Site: brandenburg
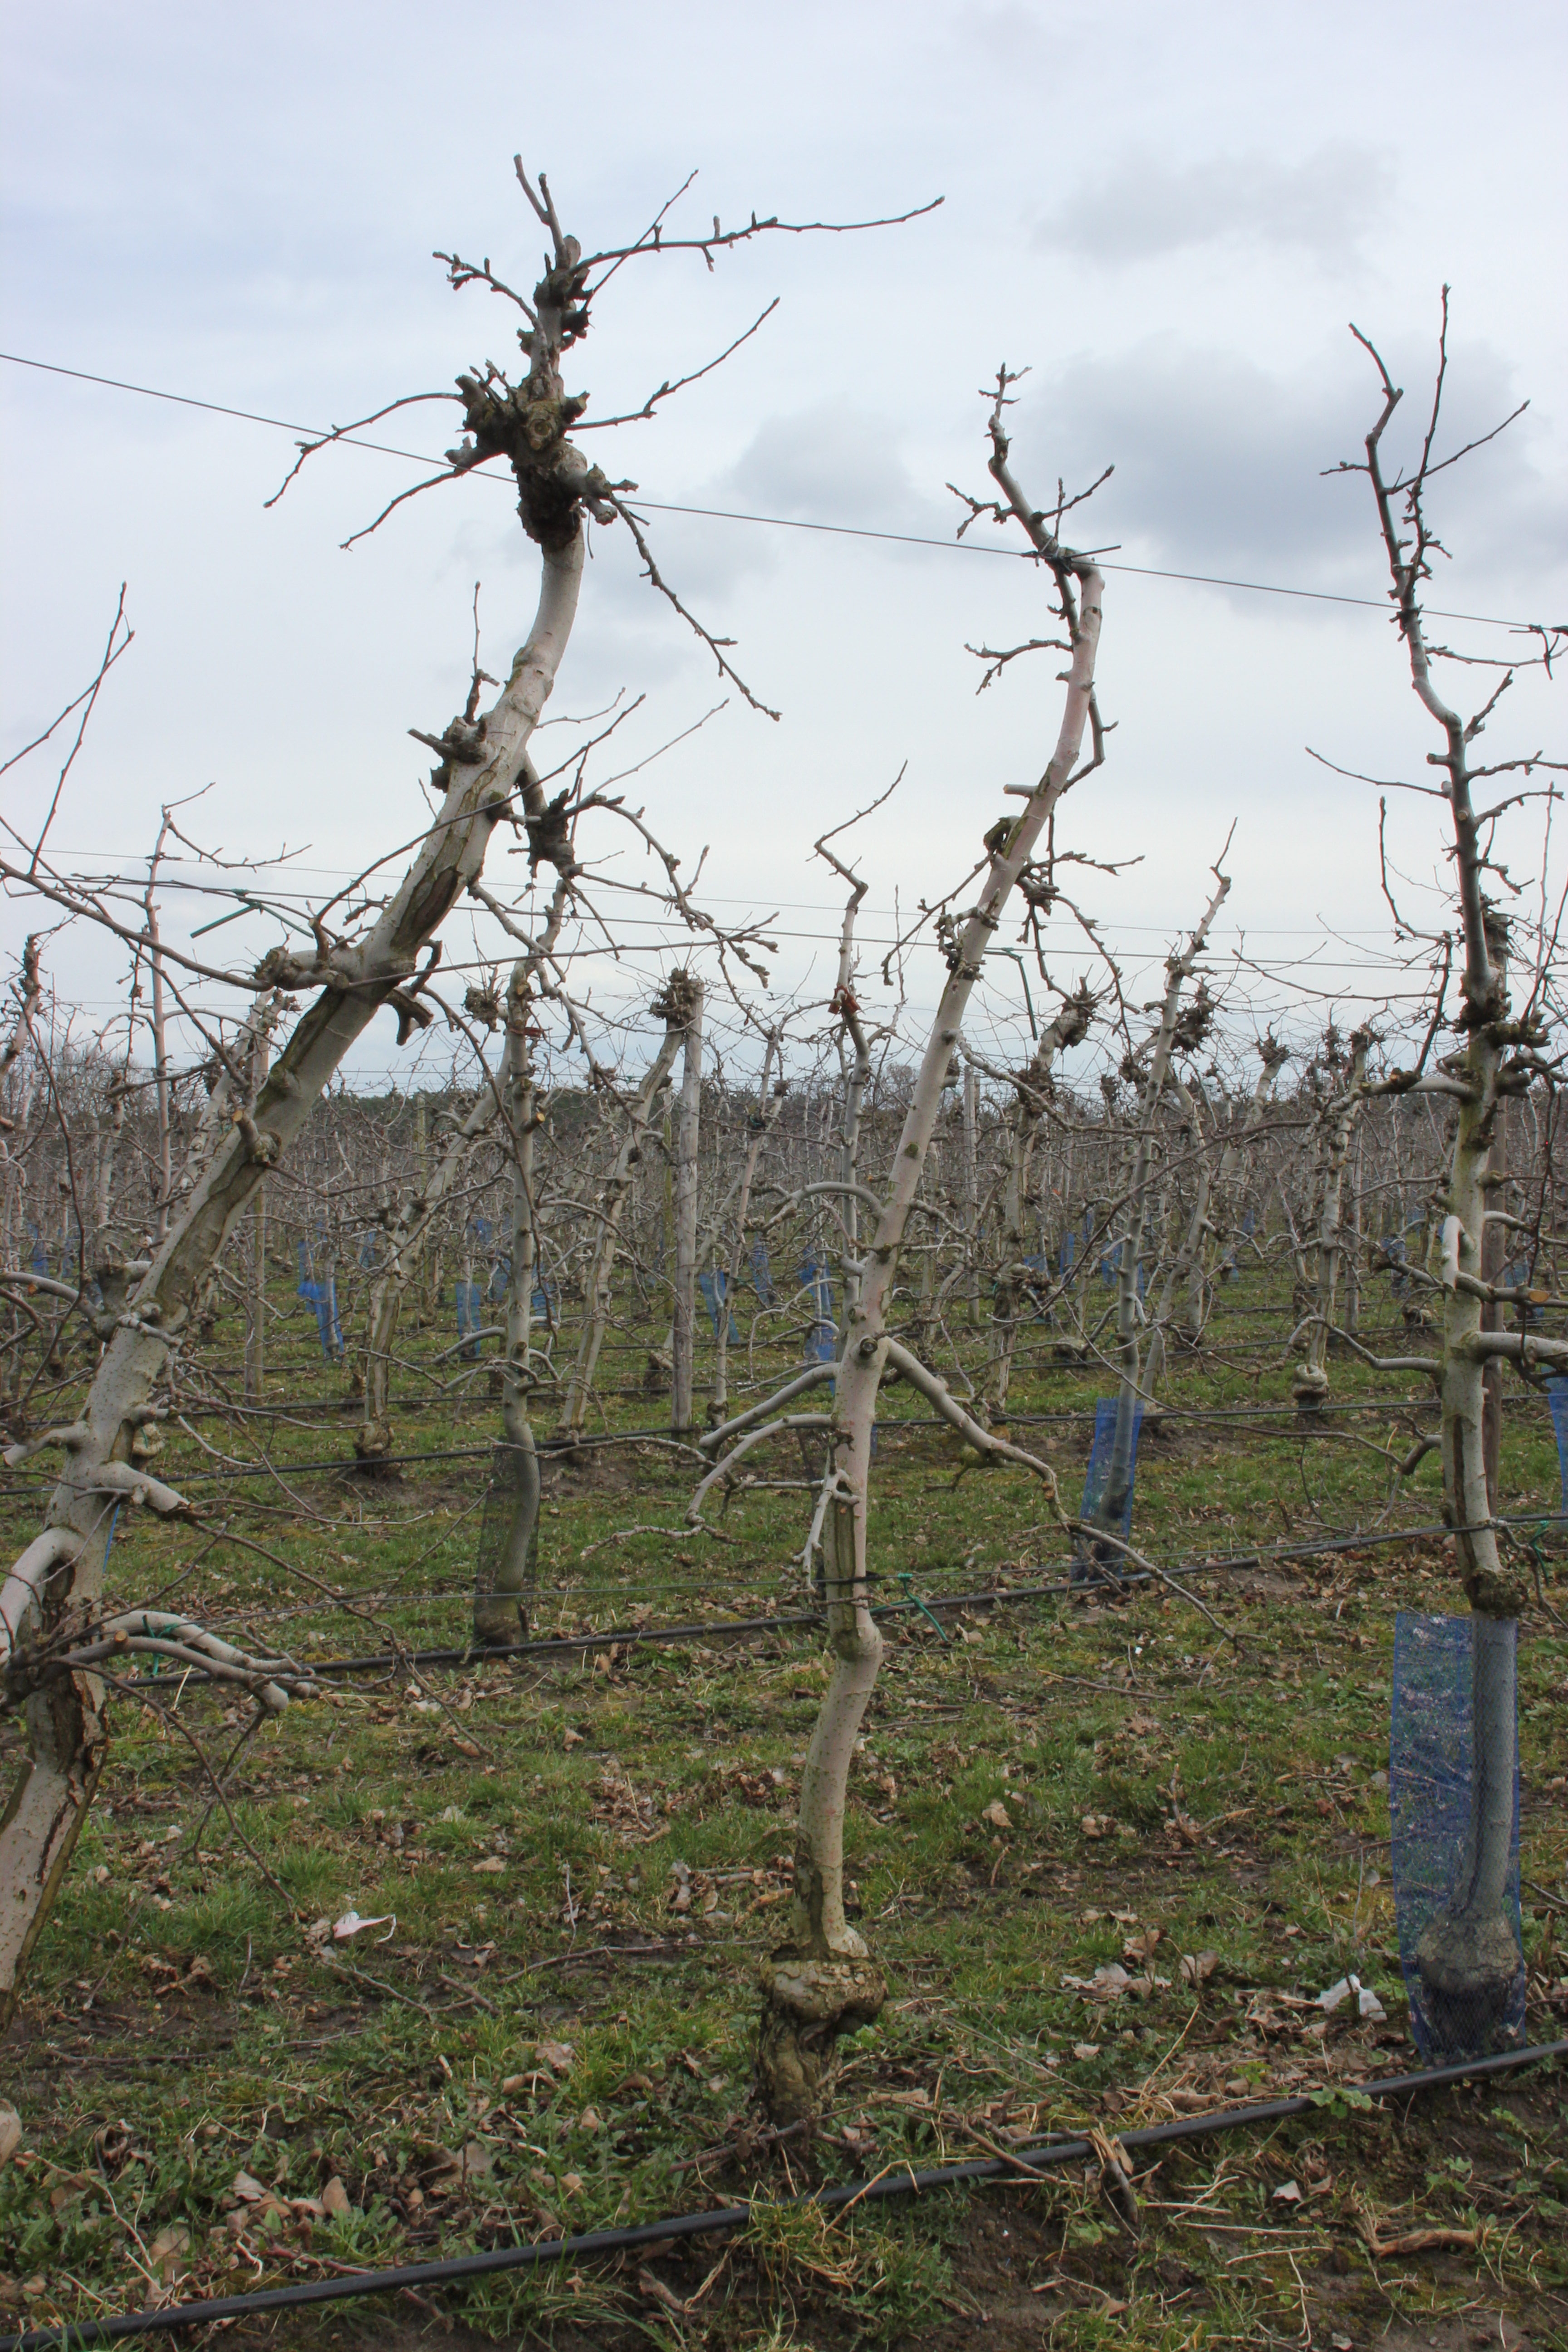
Growth stage (BBCH 01): Bud development